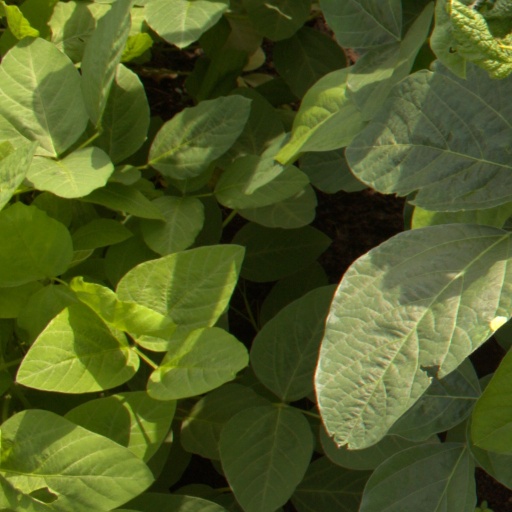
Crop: soybean